Zauri Makharadze

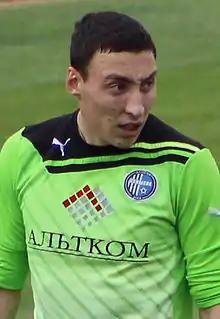
Makharadze with Olimpik Donetsk in 2014

Zauri Anzorovych Makharadze (born 24 March 1993) is a Ukrainian-born Georgian football goalkeeper.